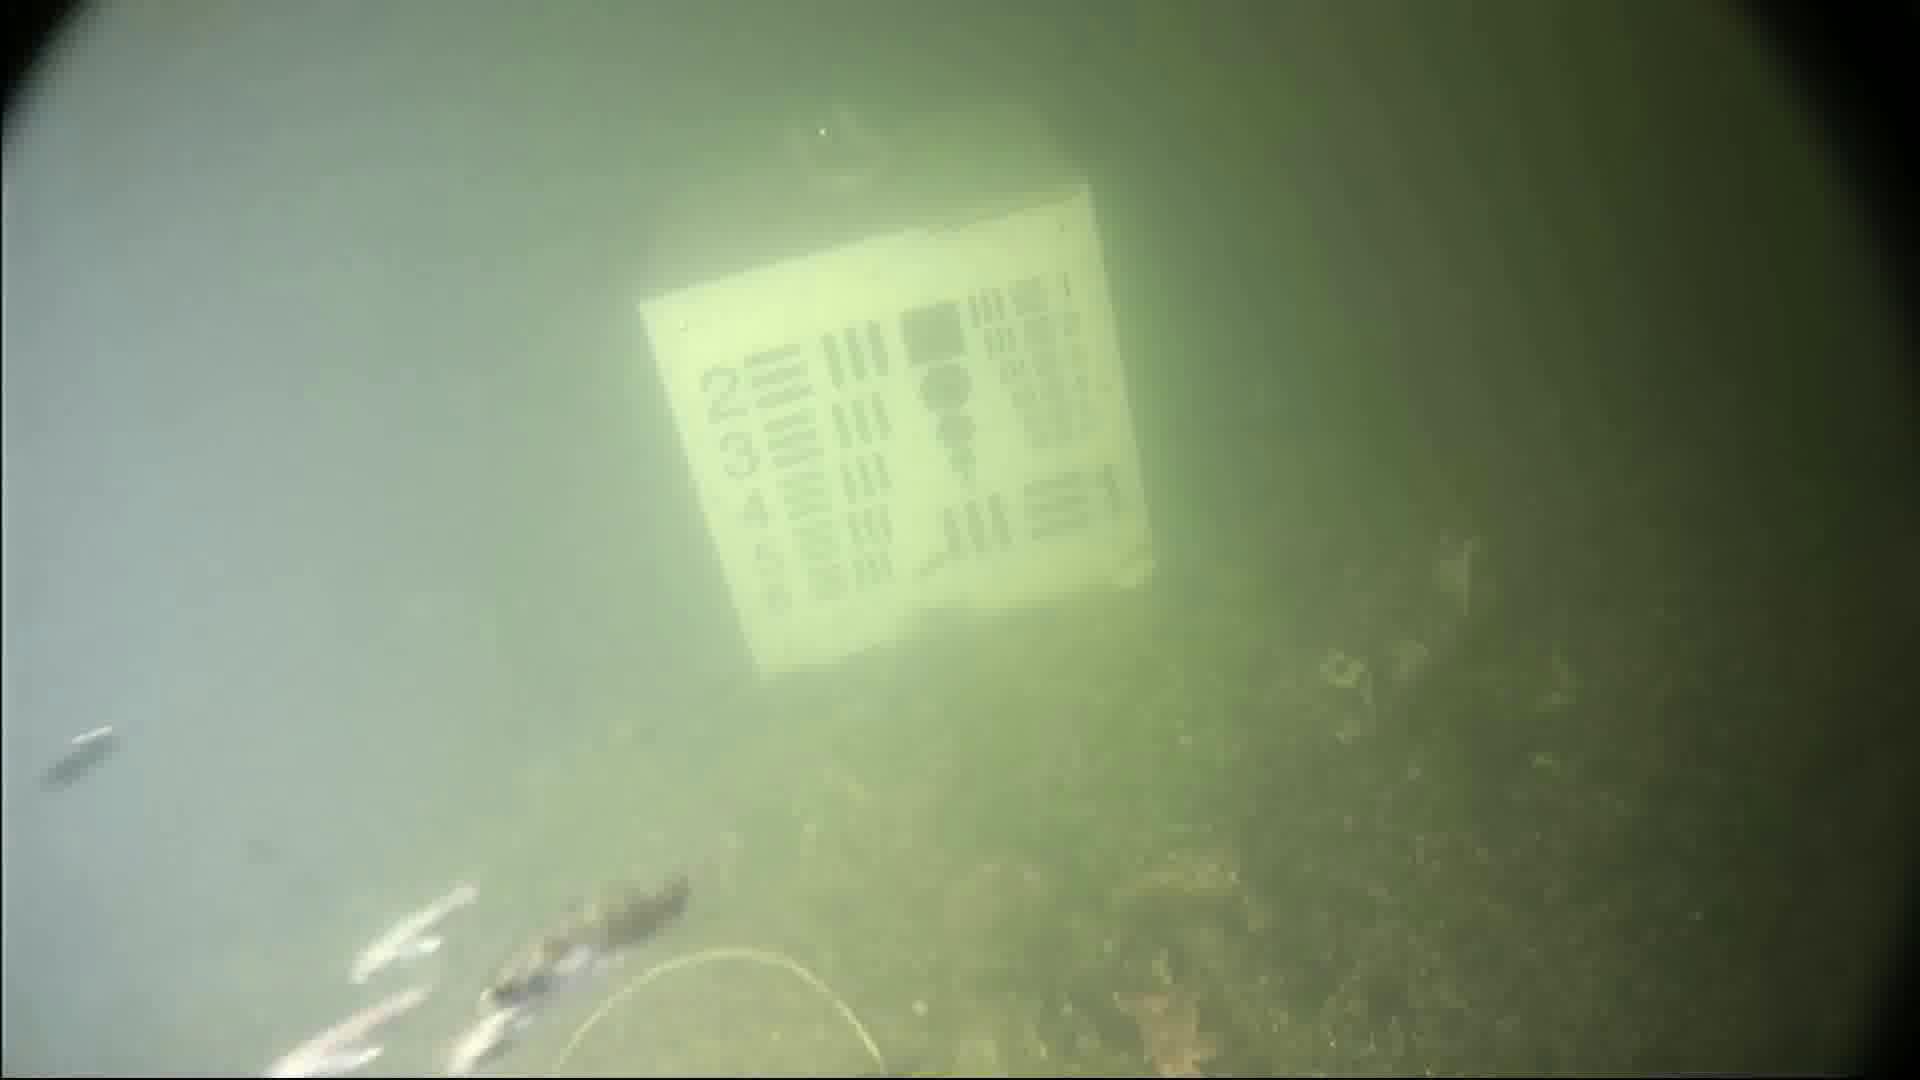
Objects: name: small_fish